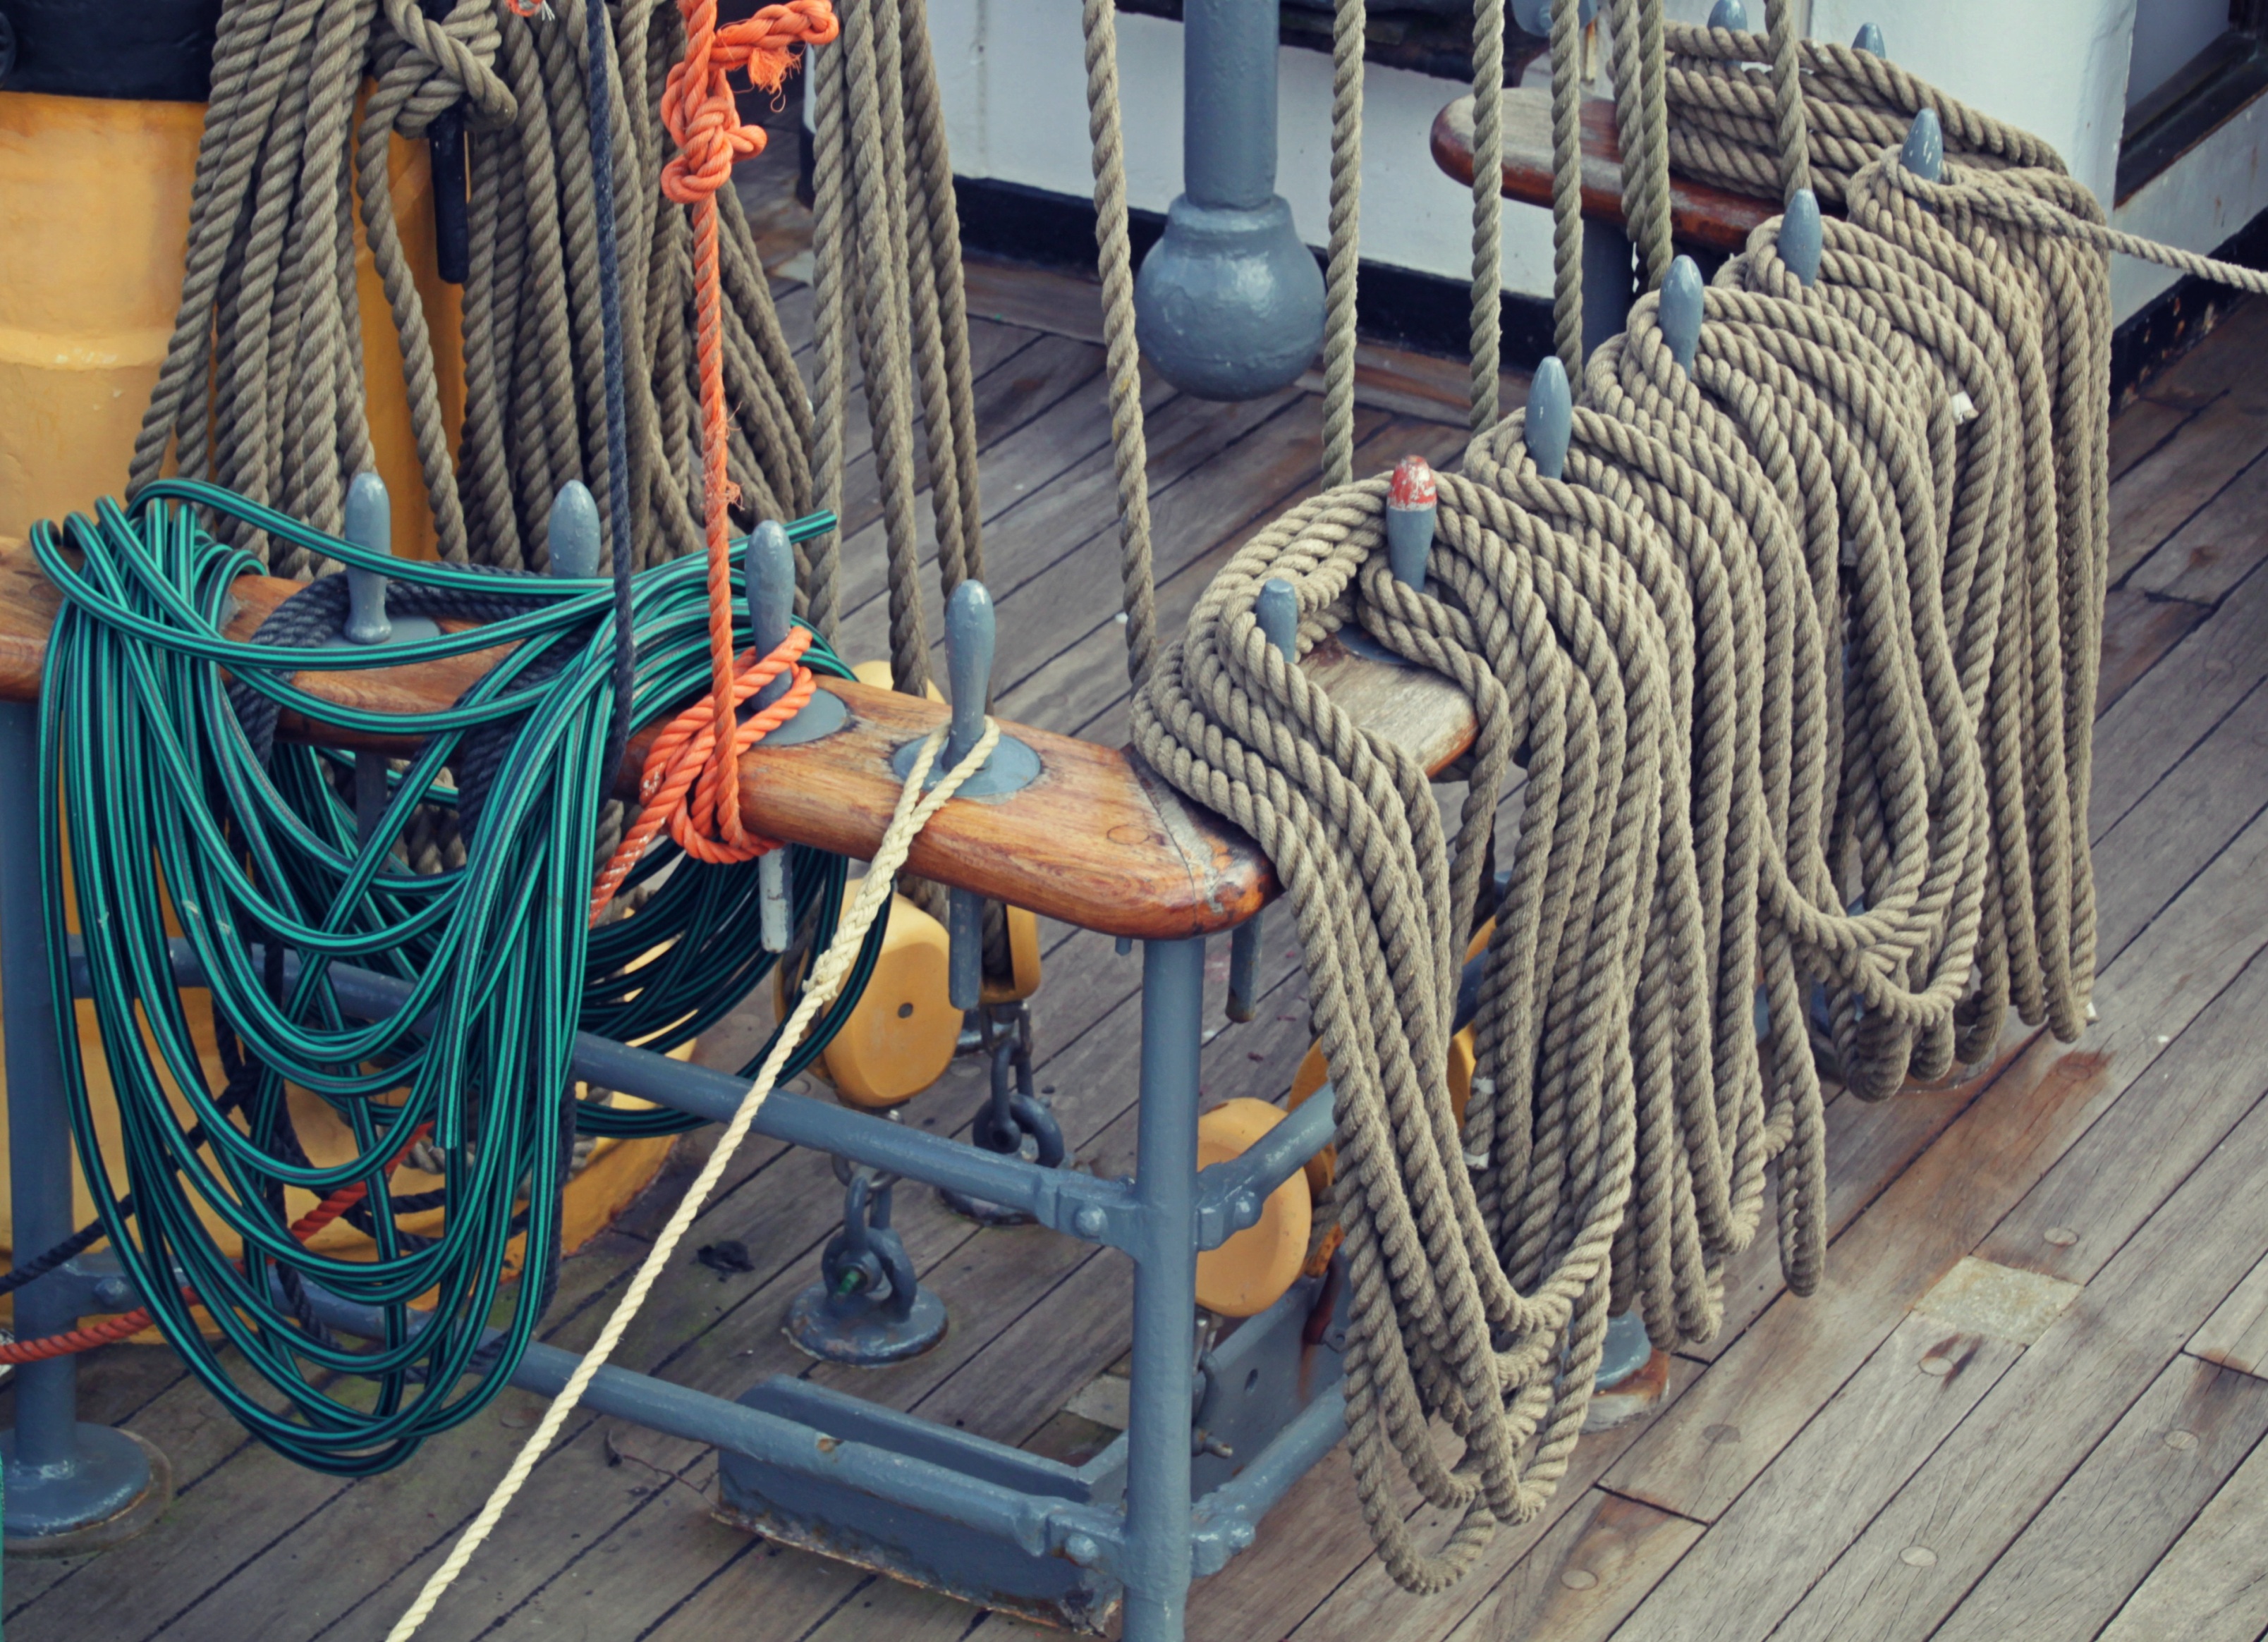
mooring, wood, ship, rigging, close up, knitting, art, strand, thaw, iron, sailing vessel, shipping, maritime, ropes, knot, sailing boat, canvas, seafaring, cordage, ship traffic jams, fixing, ship accessories, twisted ropes, weaving, loom, man made object, electrical wiring, node set, boat accessories